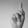
ASL letter: K